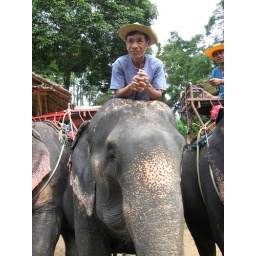
Our elephant driver in Thailand. The more white on the elephant's face the older it is.